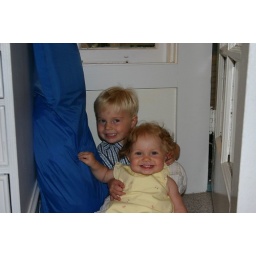
Jack and Clara by porch door grand beach